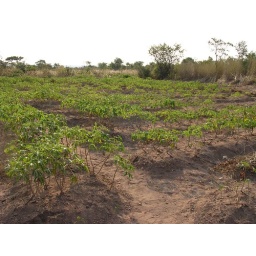
A field of cassava or manioc. The roots of this plant form the staple diet of most people in Zambia.